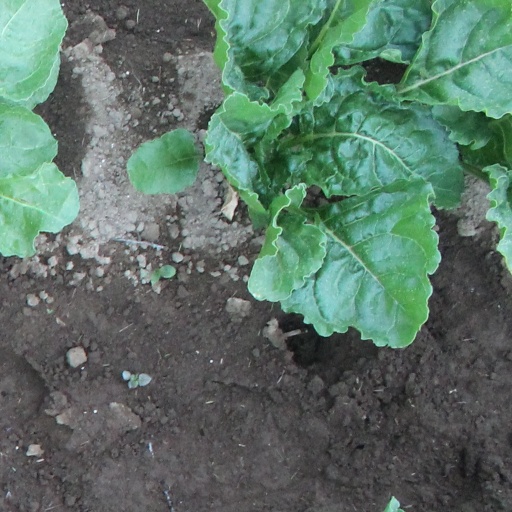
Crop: sugar beet